Postage stamps and postal history of Saudi Arabia

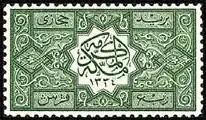
The first stamp of Hejaz, 1916

Hejaz achieved independence from the Ottoman Empire in 1916. The first stamps of Hejaz were issued in October 1916. Stamps continued until 1925 and the many issues are noted for their complexity with many different printings and overprints which are often found inverted.